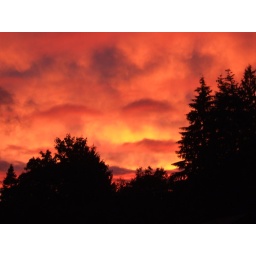
just another face in the cloud